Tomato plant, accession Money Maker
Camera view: horizontal (90 deg, fisheye); turntable rotation: 330 degrees
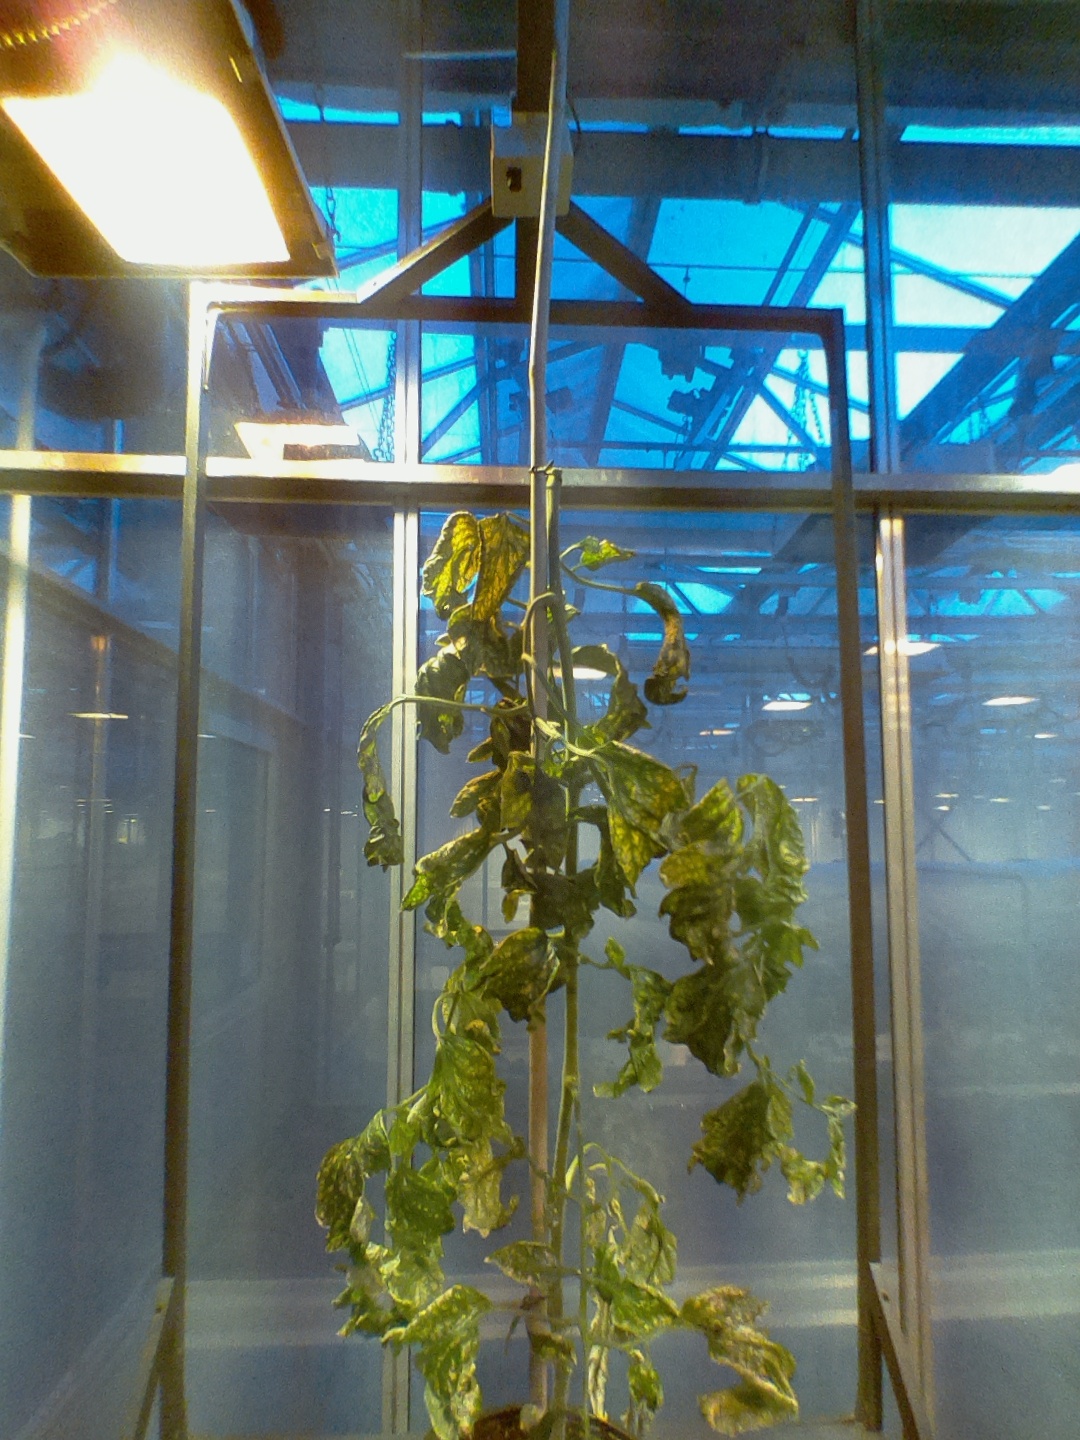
BBCH growth stage 52: 2 inflorescences visible